Distraction display

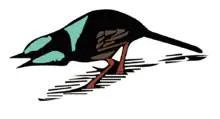
Rodent-run distraction display by superb blue wren("redrawn from Rowley, 1962")

Distraction display has been most extensively studied in birds. It has been observed in many species, including passerines and non-passerines, and has been particularly well documented in the Charadriiformes.